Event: Nepal Earthquake
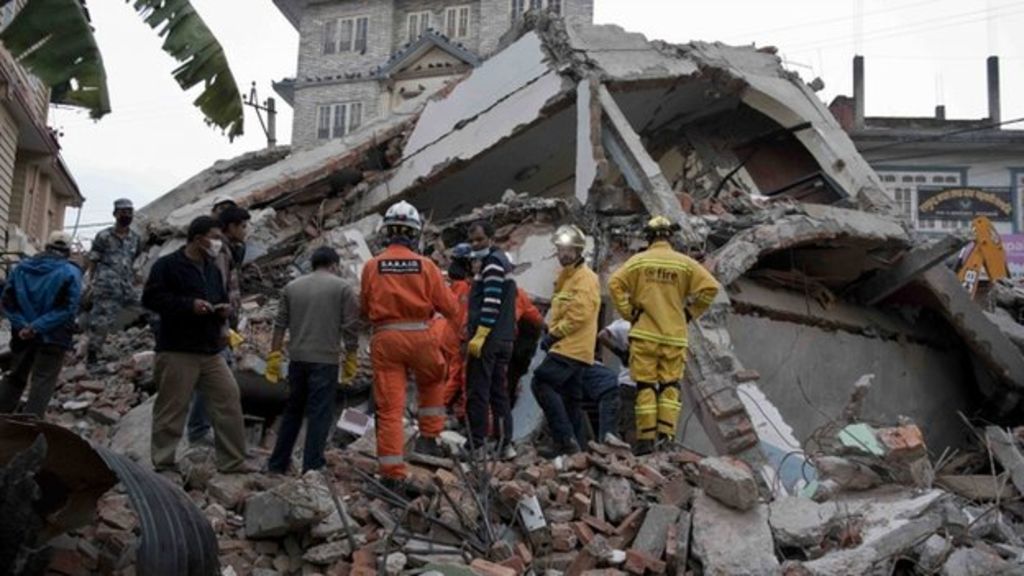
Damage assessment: damage